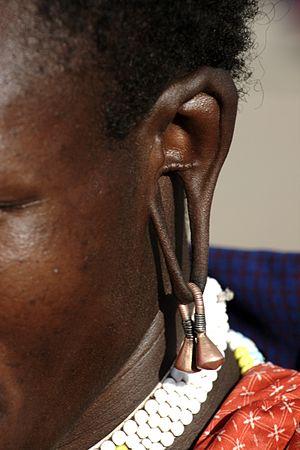
Parure d'oreille d'une femme Masaï, en Tanzanie.
Une boucle d’oreille est un bijou ornant le pavillon de l’oreille, traditionnellement au niveau du lobe. Porté par paire, ce bijou est généralement considéré comme un accessoire féminin. Une vaste majorité des boucles d’oreille impose une perforation du pavillon auriculaire, mais il existe aujourd’hui des alternatives pour les oreilles non-percées.
Les Maasaï, ou Massaï en graphie française traditionnelle, constituent une population d’éleveurs et de guerriers semi-nomades d'Afrique de l'Est, vivant principalement dans le centre et le sud-ouest du Kenya et au nord de la Tanzanie.